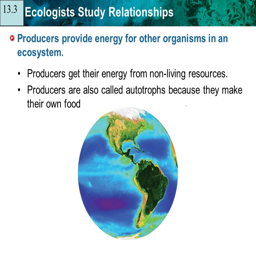
producers provide energy for other organisms in an ecosystem .